Railway surgery

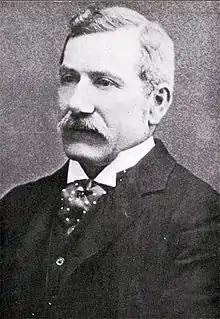
Thomas Bond, railway surgeon to the Great Western Railway

Construction of railways in the US began in 1828, becoming significant by 1840. By 1900 the railways were the largest US industry employing over a million, far more than any other dangerous occupation. Many thousands of injuries occurred on these railroads throughout the 19th century. From 1850 until World War I, American railroad companies developed their own medical arrangements in order to retain workers, care for their passengers and injured third parties, and avoid legal action. The earliest example of a company railroad surgeon was James P. Quinn on the Baltimore and Ohio Railroad in 1834, but the practice did not become widespread until the 1850s. By the end of the 1850s most companies had some kind of medical service.